Port Blakely, Bainbridge Island, Washington

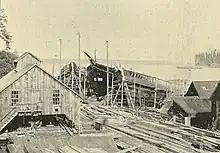
Hall Brothers' Shipyard, Port Blakely, circa 1900

Port Blakely is a community of Bainbridge Island, Washington in the western United States. It is located on the east side of the island, slightly to the south. The center of Port Blakely is generally defined as the intersection of Blakely Hill Road and Blakely Avenue NE, although the wider area is generally also known as Port Blakely.